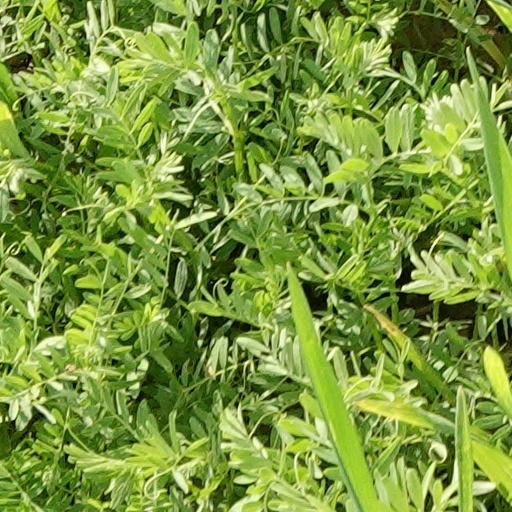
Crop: wheat